Describe the emotion expressed in this image:  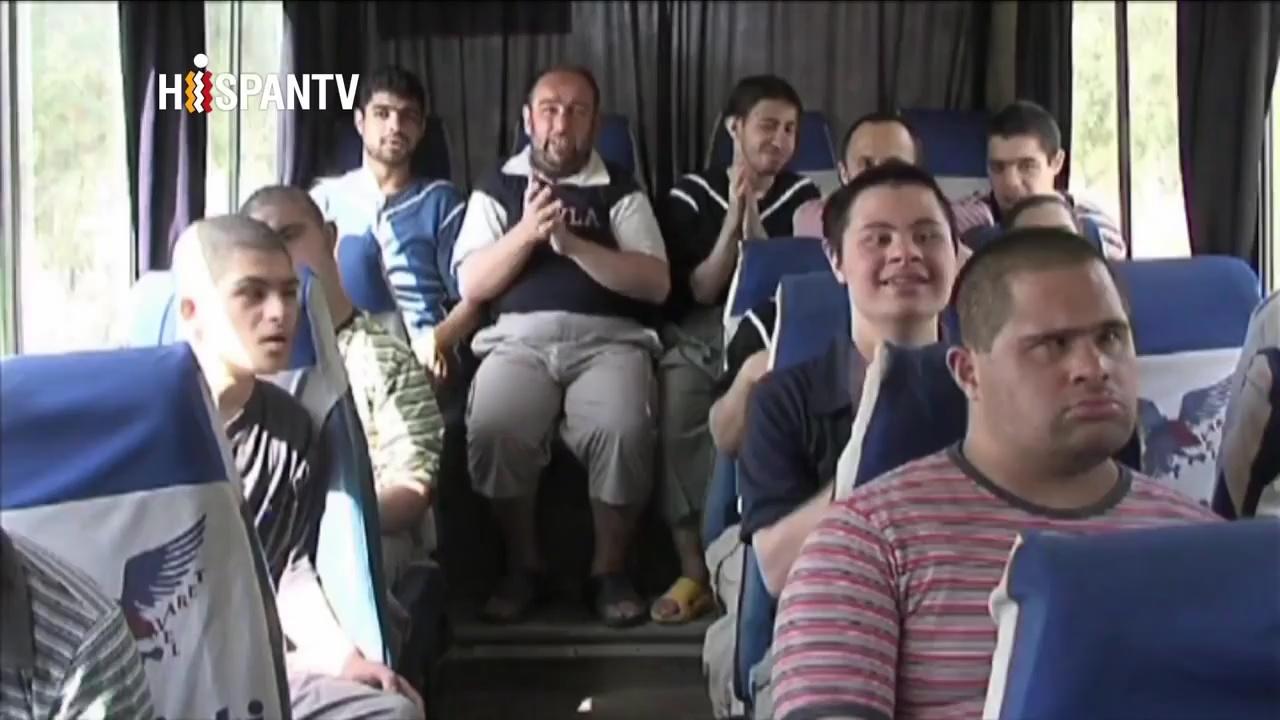
This person displays Fear, valence and arousal with low intensity.